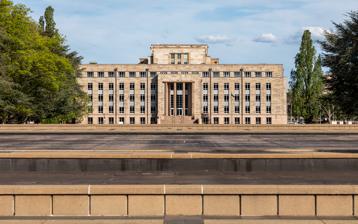
Building: John Gorton Building
Country: Australia
Year built: 1956
Commercial office in Australian Capital Territory, Australia John Gorton Building Former names Administrative Building Etymology John Gorton General information Status Under renovation [ as of? ] Type Commercial office Architectural style Inter-war Stripped Classical Location King Edward Terrace, Parkes , Canberra , Australian Capital Territory Country Australia Coordinates 35°18′04″S 149°08′02″E / 35.301184°S 149.133879°E / -35.301184; 149.133879 Groundbreaking 7 October 1927 Construction started 1946 Topped-out 1956 Completed 1956 Opened 2 February 1956 ; 68 years ago ( 1956-02-02 ) Renovated 2013 Cost £ 5 million Renovation cost A$17.3 million Owner Commonwealth of Australia Design and construction Architect(s) George Sydney Jones Architecture firm Robertson & Marks Department of the Interior Department of Works and Housing Main contractor Concrete Constructions Commonwealth Heritage List Official name John Gorton Building, Parkes Pl, Parkes, ACT, Australia Type Listed place Criteria D., E. Designated 22 June 2004 Reference no. 105472 References The John Gorton Building , also referred to as the Gorton Building and formerly the Administrative Building , is a heritage listed government office located within the Parliamentary Triangle in Canberra , Australia. The office building is the administrative headquarters of the Department of Climate Change, Energy, the Environment and Water. Planned in 1924, designed in 1946 and completed in 1956, the Administrative Building is significant as a good Canberra example of the Inter-war Stripped Classical style. Key features of this style displayed by the building include: the symmetrical facades; the division of the elevations into vertical bays; the occasional use of correct classical details ; the use of a basic classical column form ; the expressed portico; the simple surface treatments; and subdued spandrels between the storeys which emphasise verticality. Design elements which retain a high level of integrity include the exterior, foyers, lift lobbies and central corridors. The Administrative Building is also part of the significant cultural landscape of the Parliamentary Triangle. It occupies a prominent and strategic location flanking the land axis in accordance with the 1916 Griffin plan. Together with the later Treasury Building balancing its mass across the central lawns of the land axis, the Administrative Building contributes to the planned aesthetic qualities of the Parliamentary Triangle. The building was listed on the Commonwealth Heritage List on 22 June 2004. History The building was first planned 1924, with construction breaking ground soon after in 1927. However, due to budgetary constraints and substandard foundation construction, the project was delayed indefinitely. It took until 1946 for construction to begin, designed in the Inter-war Stripped Classical style. It took a further ten years for the building to finally open in 1956. The entire construction project took place in the context of a large post-war expansion effort within Canberra. When the office building was first opened, it was occupied by the News and Information Bureau , the Department of the Interior , the Department of Health , and the Department of External Affairs (DEA). The DEA and succeeding departments remained the building's primary occupant up until the late 1990s when the Department of Finance moved in. In 1999 the building was renamed to the John Gorton Building, after Australia's 19th prime minister , John Gorton . Bunker In 1974, construction began on a communications centre for the Department of Foreign Affairs (previously the Department of External Affairs), who were now the primary occupant of the building following an expansion during the cold war . The existing structure did not have the security nor space to house the communications equipment. In order to prevent spying and protect against foreign attacks, it was constructed with steel lined walls and a concrete super structure. Despite being often referred to as a " bunker ", it is not nor has it ever been a bunker. By 2000, due to the modernization of the computer systems and their subsequent move to the main structure, the bunker was abandoned for several years. In 2003, the bunker was renovated and turned into office space for the newly occupying Department of Finance and remains in use today. [ when? ] Despite the fact the existence of the bunker has always been public knowledge and today [ when? ] is openly visible from the outside, the bunker is the subject of urban legend in Canberra to this day, being speculated to be in several different locations. Plaza refurbishment See also Australia portal Architecture portal Australian non-residential architectural styles References ^ a b c "John Gorton Building, Parkes Pl, Parkes, ACT, Australia (Place ID 105472)" . Australian Heritage Database . Australian Government . 22 June 2004 . ^ "Calwell Concerned At Number Of Pressmen [?]" . Canberra Times (ACT: 1926 - 1995) . 3 October 1957. p. 16 . ^ a b McIlroy, Tom (21 July 2017). "John Gorton Building works not finished until July 2018" . The Sydney Morning Herald . ^ "BUILDING ESTIMATED TO COST £2 MILLION" . Canberra Times (ACT: 1926 - 1995) . 18 January 1950. p. 1 . ^ "Added by @blindsay72 Instagram post" . www.picuki.com . ^ "John Gorton Building, Parkes ACT formerly known as the Administration Building" . studylib.net . ^ a b "Register of Significant Architecture: John Gorton Building and former Communications Centre" (PDF) . Royal Australian Institute of Architects . ^ "John Gorton Building | DJAS Architecture" . ^ "CANBERRA BUILDING OPERATIONS" . Federal Capital Pioneer (Canberra, ACT: 1924 - 1926) . 22 April 1926. p. 4 . ^ "ADMINISTRATIVE BUILDING" . Canberra Times (ACT: 1926 - 1995) . 12 August 1927. p. 1 . ^ "ADMINISTRATIVE BLOCK" . Canberra Times (ACT: 1926 - 1995) . 7 October 1927. p. 1 . ^ "EXPENDITURE OUT OF REVENUE" . Canberra Times (ACT: 1926 - 1995) . 30 September 1927. p. 2 . ^ "CITY PROGRESS" . Canberra Times (ACT: 1926 - 1995) . 16 December 1927. p. 8 . ^ "CANBERRA BUILDING OPERATIONS" . Federal Capital Pioneer (Canberra, ACT: 1924 - 1926) . 22 April 1926. p. 4 . ^ "ADMINISTRATIVE BUILDING" . Canberra Times (ACT: 1926 - 1995) . 31 August 1928. p. 1 . ^ "ADMINISTRATIVE BUILDINGS" . Canberra Times (ACT: 1926 - 1995) . 17 September 1928. p. 1 . ^ "WORKS COMMITTEE FINDS ADMINISTRATIVE BLOCK FOUNDATIONS USELESS" . Canberra Times (ACT: 1926 - 1995) . 30 October 1947. p. 5 . ^ "ADMINISTRATIVE BUILDINGS" . Canberra Times (ACT: 1926 - 1995) . 17 September 1928. p. 1 . ^ "THE SCHOOLS" . Canberra Times (ACT: 1926 - 1995) . 14 May 1930. p. 3 . ^ "BIG POST-WAR PROGRAMME FOR CANBERRA" . Canberra Times (ACT: 1926 - 1995) . 26 January 1946. p. 2 . – via Trove. ^ "History of our buildings | National Library of Australia" . National Library of Australia . ^ a b "First Transfer To New Block Next Week-End" . Canberra Times (ACT: 1926 - 1995) . 2 February 1956. p. 2 . ^ "News and Information Bureau Offices" . Canberra Times (ACT: 1926 - 1995) . 13 January 1956. p. 4 . ^ "First Transfer To New Block Next Week-End" . Canberra Times (ACT: 1926 - 1995) . 2 February 1956. p. 2 . ^ "Second Section To Move Into New Block" . Canberra Times (ACT: 1926 - 1995) . 11 February 1956. p. 2 . ^ "Health Dept. In New Block" . Canberra Times (ACT: 1926 - 1995) . 27 March 1956. p. 2 . ^ "DEFENCE STAFFS MOVE IN" . Canberra Times (ACT: 1926 - 1995) . 13 December 1958. p. 2 . ^ Thomson, Phillip (8 December 2014). "John Gorton Building set to be Canberra's newest phantom office block" . The Sydney Morning Herald . ^ Australia, Australia Environment (1999). Administrative Building reopening and renaming as the John Gorton Building . Canberra: Environment Australia. ^ a b "Temporary car park for 300" . Canberra Times (ACT: 1926 - 1995) . 21 December 1973. p. 6 . ^ "THE BUDGET AND CANBERRA Government-house rents to go up" . Canberra Times (ACT: 1926 - 1995) . 22 August 1973. p. 3 . ^ "Security of missions 'being studied' " . Canberra Times (ACT: 1926 - 1995) . 18 July 1980. p. 1 . ^ "Staff problem in Foreign Affairs" . Canberra Times (ACT: 1926 - 1995) . 14 November 1974. p. 1 . ^ a b c "Are there secret tunnels in Canberra?" . ABC News . 31 January 2016 . ^ Photographs of the Foreign Affairs Communications Centre including the heritage foyer display , Australia, 2002 , {{ citation }} :  CS1 maint: others ( link ) ^ Ellery, David (3 June 2013). "The building that never gave up" . The Canberra Times . ^ Man, Tim the Yowie (16 July 2018). "Five secrets hidden beneath Canberra, but how many are true?" . The Age . ^ "Communications Centre, John Gorton Building, Parkes, ACT Also known as the bunker" . studylib.net . ^ "Australian Greenhouse Office | DJAS Architecture" . ^ Holland, Peter. " "Exploring" in Canberra – any good tunnels / caves or other fun exploring areas?" . The RiotACT . ^ H1NG0. "Top Secret military "bases" in Canberra" . The RiotACT . {{ cite web }} :  CS1 maint: numeric names: authors list ( link ) Attribution This Wikipedia article was originally based on John Gorton Building, Parkes Pl, Parkes, ACT, Australia , entry number 105472 in the Australian Heritage Database published by the Commonwealth of Australia 2004 under CC-BY 4.0 licence , accessed on 20 May 2020. Bibliography Garnett, Rodney; Hyndes, Danielle (1992). The Heritage of the Australian Capital Territory . Canberra: National Trust of Australia (ACT). PHILIP COX, RICHARDSON, TAYLOR AND PARTNERS PTY LTD (1992). Administrative Building, Parkes, Conservation Plan, for Australian Estate Management . Canberra. {{ cite book }} :  CS1 maint: location missing publisher ( link ) CS1 maint: multiple names: authors list ( link ) v t e Canberra landmarks Buildings and structures ACT Heritage Library ACT Memorial All Saints Church Australian Army Memorial Australia Forum Australian Merchant Navy Memorial Australian War Memorial Australian–American Memorial Basser Library Big Coins Black Mountain Tower Captain James Cook Memorial Centenary House Edmund Barton Building Gus's High Court of Australia Building Hotel Canberra Hotel Kurrajong Korean War Memorial Legislative Assembly Building The Lodge Lovett Tower Mercure Hotel Mount Stromlo Observatory National Carillon National Gallery of Australia Research Library Old Parliament House Owl sculpture Parliament House QT Canberra Royal Australian Mint St John the Baptist Church Scrivener Dam Supreme Court Tilley's Yarralumla Yarralumla brickworks John Gorton Building Precincts Canberra Centre City Walk Belconnen Town Centre Garema Place Gungahlin Town Centre Parliamentary Triangle Petrie Plaza Tuggeranong Town Centre Woden Town Centre Parks and open spaces Australian National Botanic Gardens Black Mountain Peninsula Canberra Nature Park Canberra Peace Park City Hill Cockington Green Gardens Commonwealth Park Commonwealth Place Constitution Place Corroboree Park Glebe Park Gubur Dhaura Haig Park Kings Park Lennox Gardens Lindsay Pryor National Arboretum Magna Carta Place Mulligans Flat Nature Reserve National Arboretum Canberra National Rose Gardens Telopea Park Weston Park Yarramundi Reach Cultural institutions Australian Institute of Aboriginal and Torres Strait Islander Studies Australian Institute of Anatomy Australian National University Classics Museum Blundells Cottage Cameron Offices, Belconnen Canberra Glassworks Canberra Museum and Gallery Canberra Railway Museum National Archives of Australia National Film & Sound Archive National Gallery of Australia National Library of Australia National Museum of Australia National Portrait Gallery Questacon Sport AIS Arena Australian Institute of Sport Canberra International Sports & Aquatic Centre Canberra Stadium Canberra Yacht Club Deakin Stadium Gungahlin Enclosed Oval Manuka Oval McKellar Park Narrabundah Ballpark National Hockey Centre Phillip Ice Skating Centre Phillip Oval Royal Canberra Golf Club Southern Cross Stadium Viking Park Woden Park Transport Canberra Airport Anzac Parade Canberra railway station Jolimont Centre Entertainment Albert Hall Big Splash Waterpark Canberra Canberra Theatre Casino Canberra Mugga Lane Zoo National Convention Centre National Zoo & Aquarium Beaches and islands Lake Burley Griffin Queen Elizabeth II Island Spinnaker Island Springbank Island